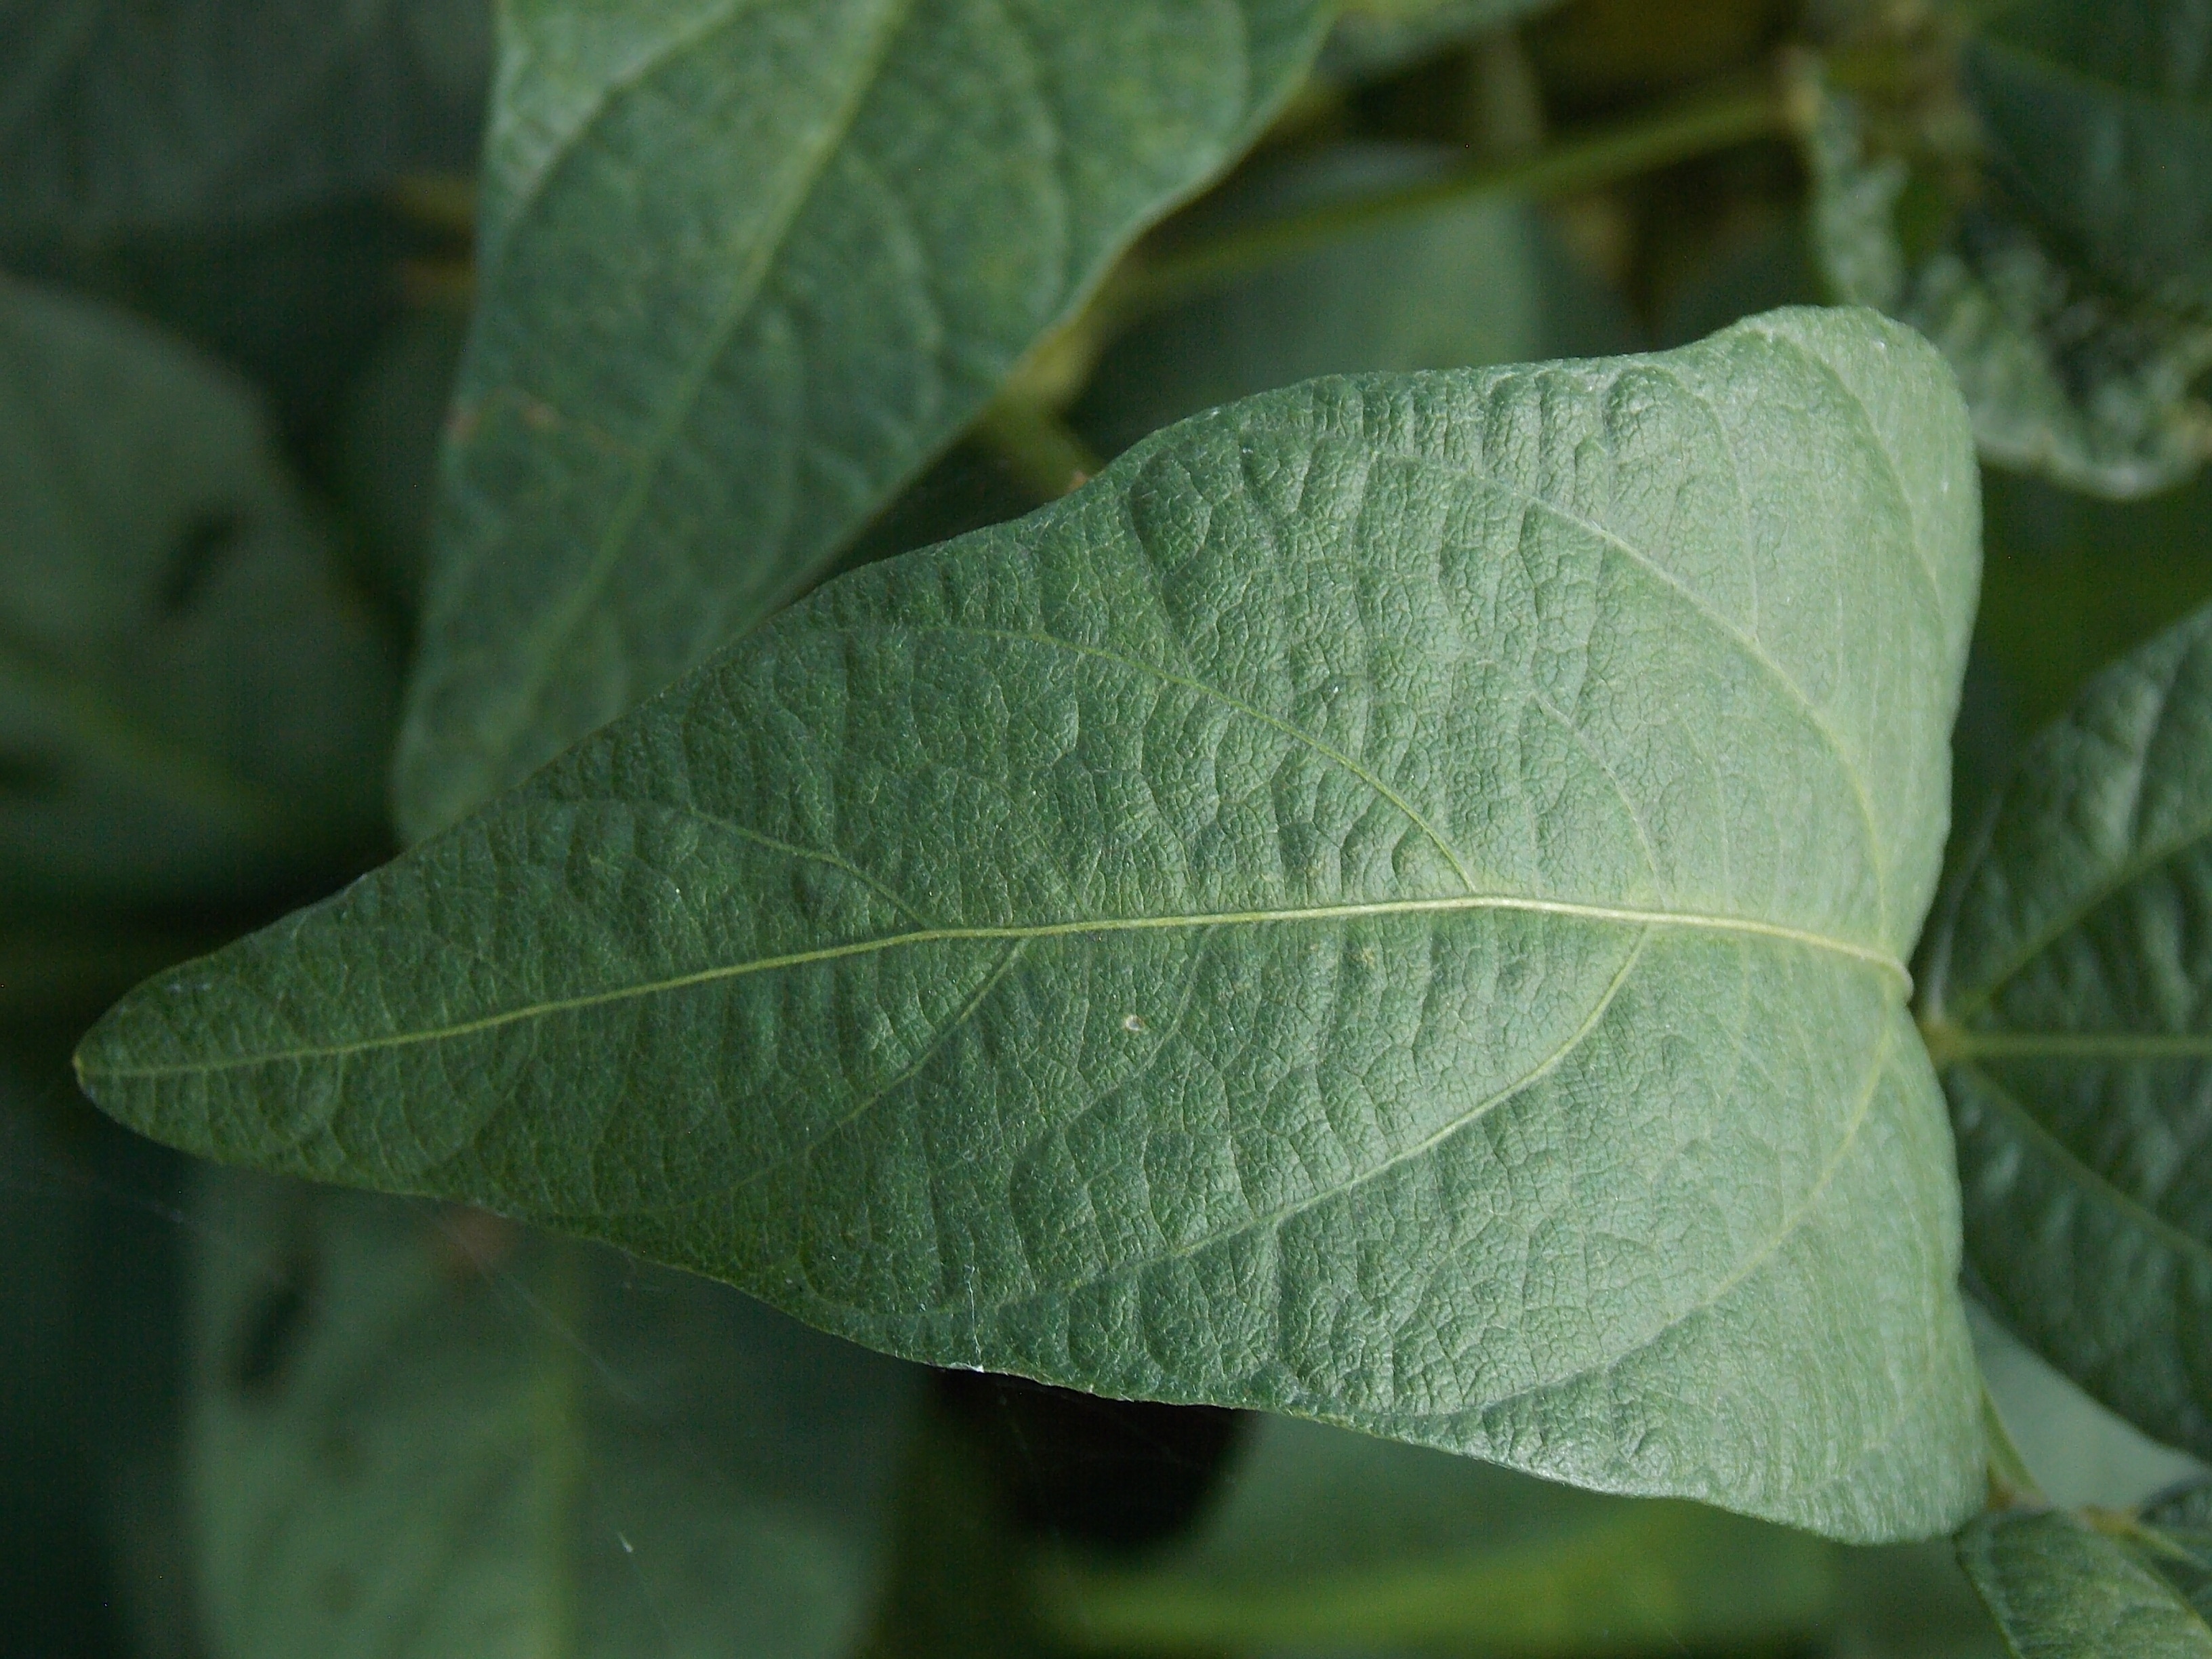
Label: Disease